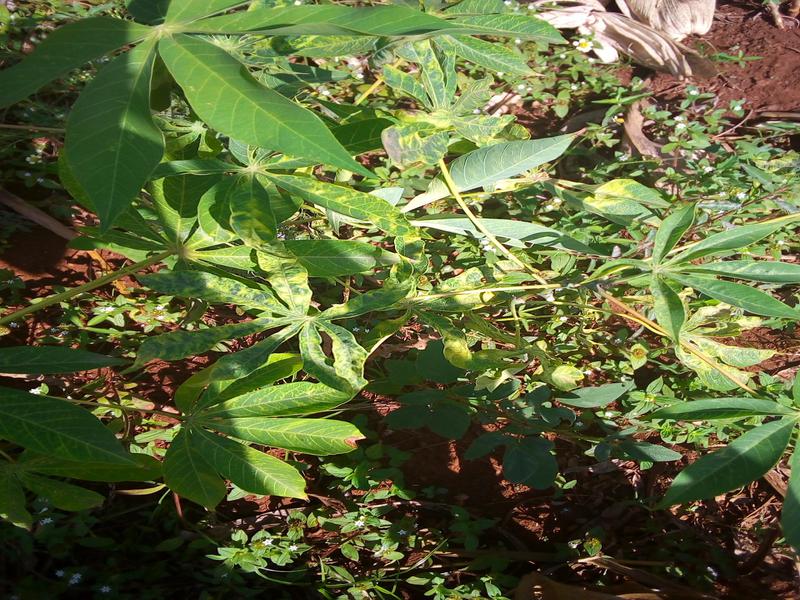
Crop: cassava
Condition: brown_streak_disease